Escadrille 38

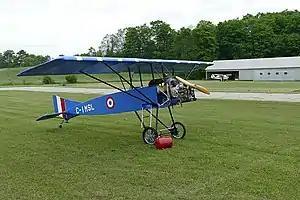
A modern three/fourths scale reproduction of a Morane-Saulnier "Parasol"

Escadrille 38 was founded at Châteaufort, France, as "Escadrille MS38" on 8 January 1915. Equipped with two-seat reconnaissance aircraft, it was assigned to support of "IV Armee" on 5 February 1915. The unit was re-equipped with two seat Nieuport XIIs on 20 September 1915. In accordance with regulations, the squadron was renamed "Escadrille N38". In February 1916, they began to be supplied with single-seat fighters.